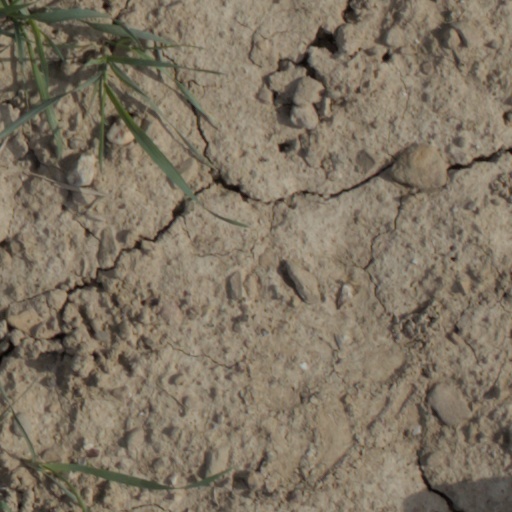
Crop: wheat